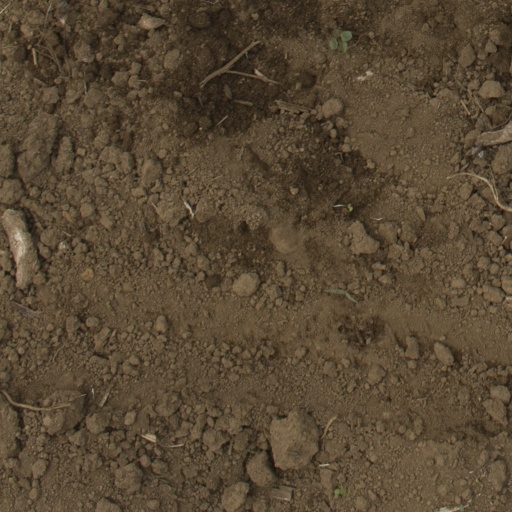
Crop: Jerusalem artichoke